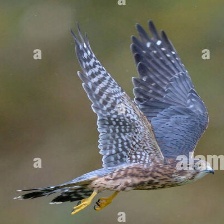
Species: MERLIN
Scientific name: FALCO COLUMBARIUS